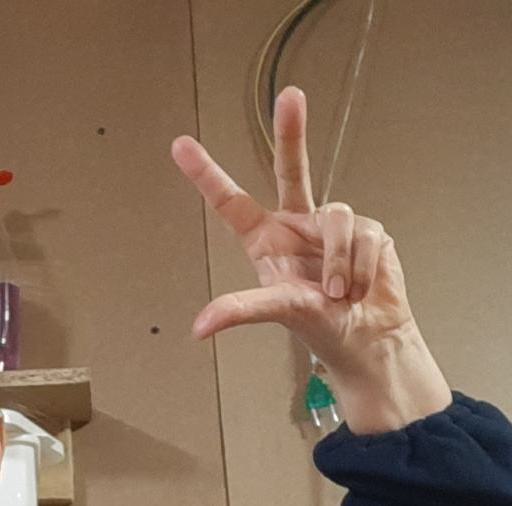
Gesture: three2